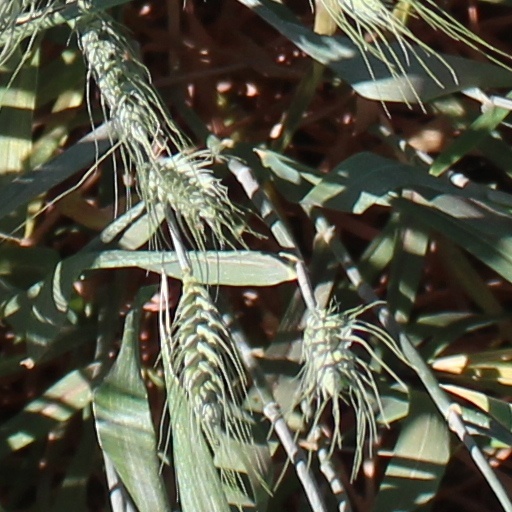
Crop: wheat